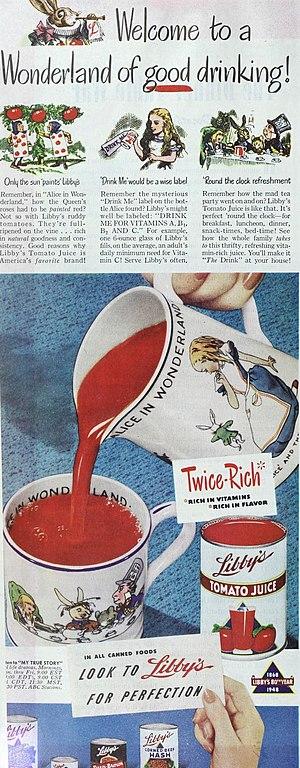
Le jus de tomate est un jus de fruits obtenu par traitement thermique de tomates fraîches hachées et filtrées, ou par dilution de concentré de tomate. Inventée en 1917 aux États-Unis, cette boisson est consommée directement, agrémentée de sel et d'épices, ou peut servir d'ingrédient dans la préparation de cocktails ou de plats.